Mongol invasion of Kievan Rus'

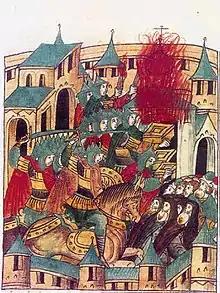
The sacking of Suzdal by Batu Khan in February 1238, miniature from the "Illustrated Chronicle of Ivan the Terrible"

The Mongols attacked from several directions. One section attacked Suzdal, one from the Volga, and another from the south towards Ryazan. According to Rashid al-Din Hamadani, the Siege of Ryazan was conducted by Batu, Orda, Güyük, Möngke, Kulkan, Kadan, and Büri. The city fell after three days. Alarmed by the news, Yuri II sent his sons to detain the invaders, but they were defeated and ran for their lives. Yuri II also fled Vladimir for Yaroslavl.